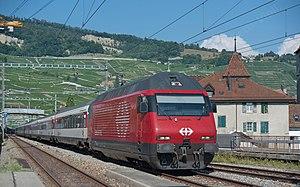
Re 460 026 °Fricktal°Ici à Cully
Les Re 460 sont des locomotives électriques des Chemins de fer fédéraux suisses entrées en service entre 1992 et 1996.